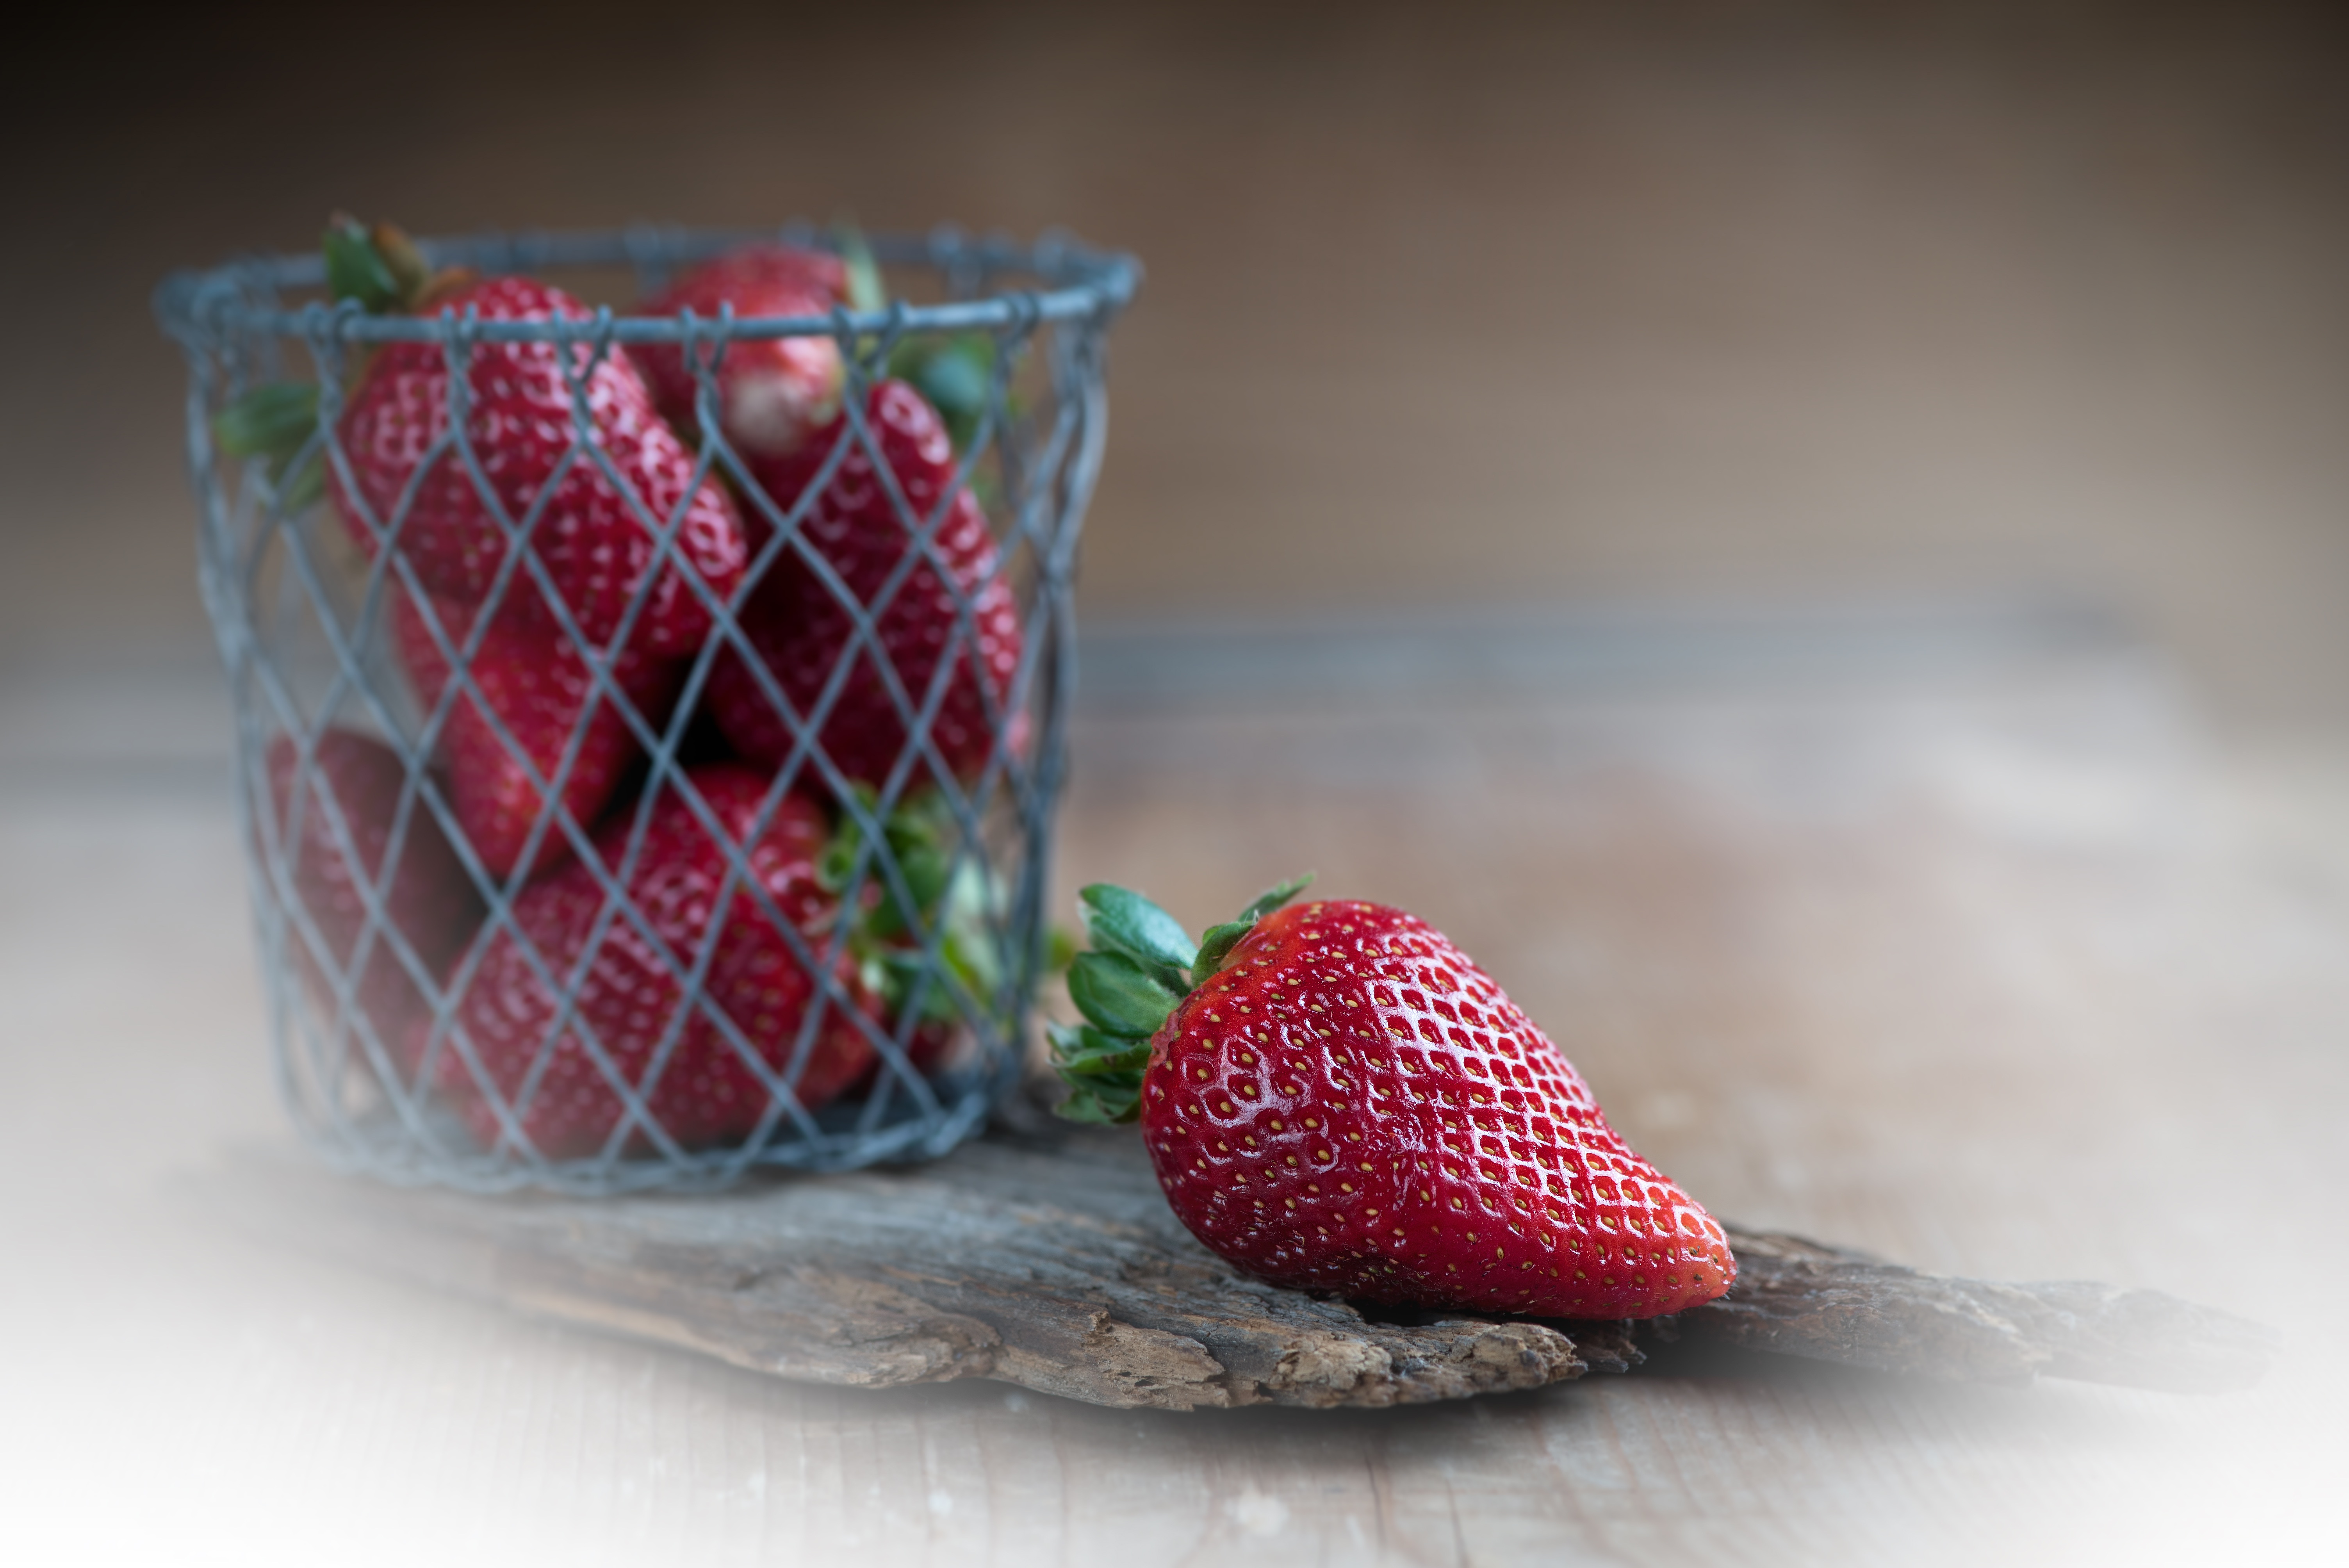
plant, fruit, berry, sweet, flower, ripe, food, red, harvest, produce, basket, healthy, close, dessert, eat, delicious, strawberry, nutrition, minerals, food photography, strawberries, vitamins, frisch, natural product, vital substances, soft fruit, metal basket